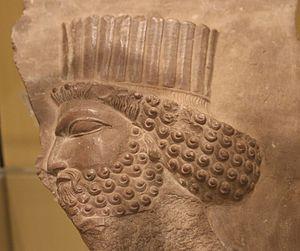
Le Musée royal de l'Ontario est un musée de culture mondiale et d'histoire naturelle situé à Toronto. C'est le cinquième plus grand en Amérique du Nord et il contient plus de six millions d'objets. Il possède de notables collections sur les dinosaures, l'art du Proche-Orient, d'Afrique et d'Asie de l'Est, l'histoire européenne et l'histoire du Canada.